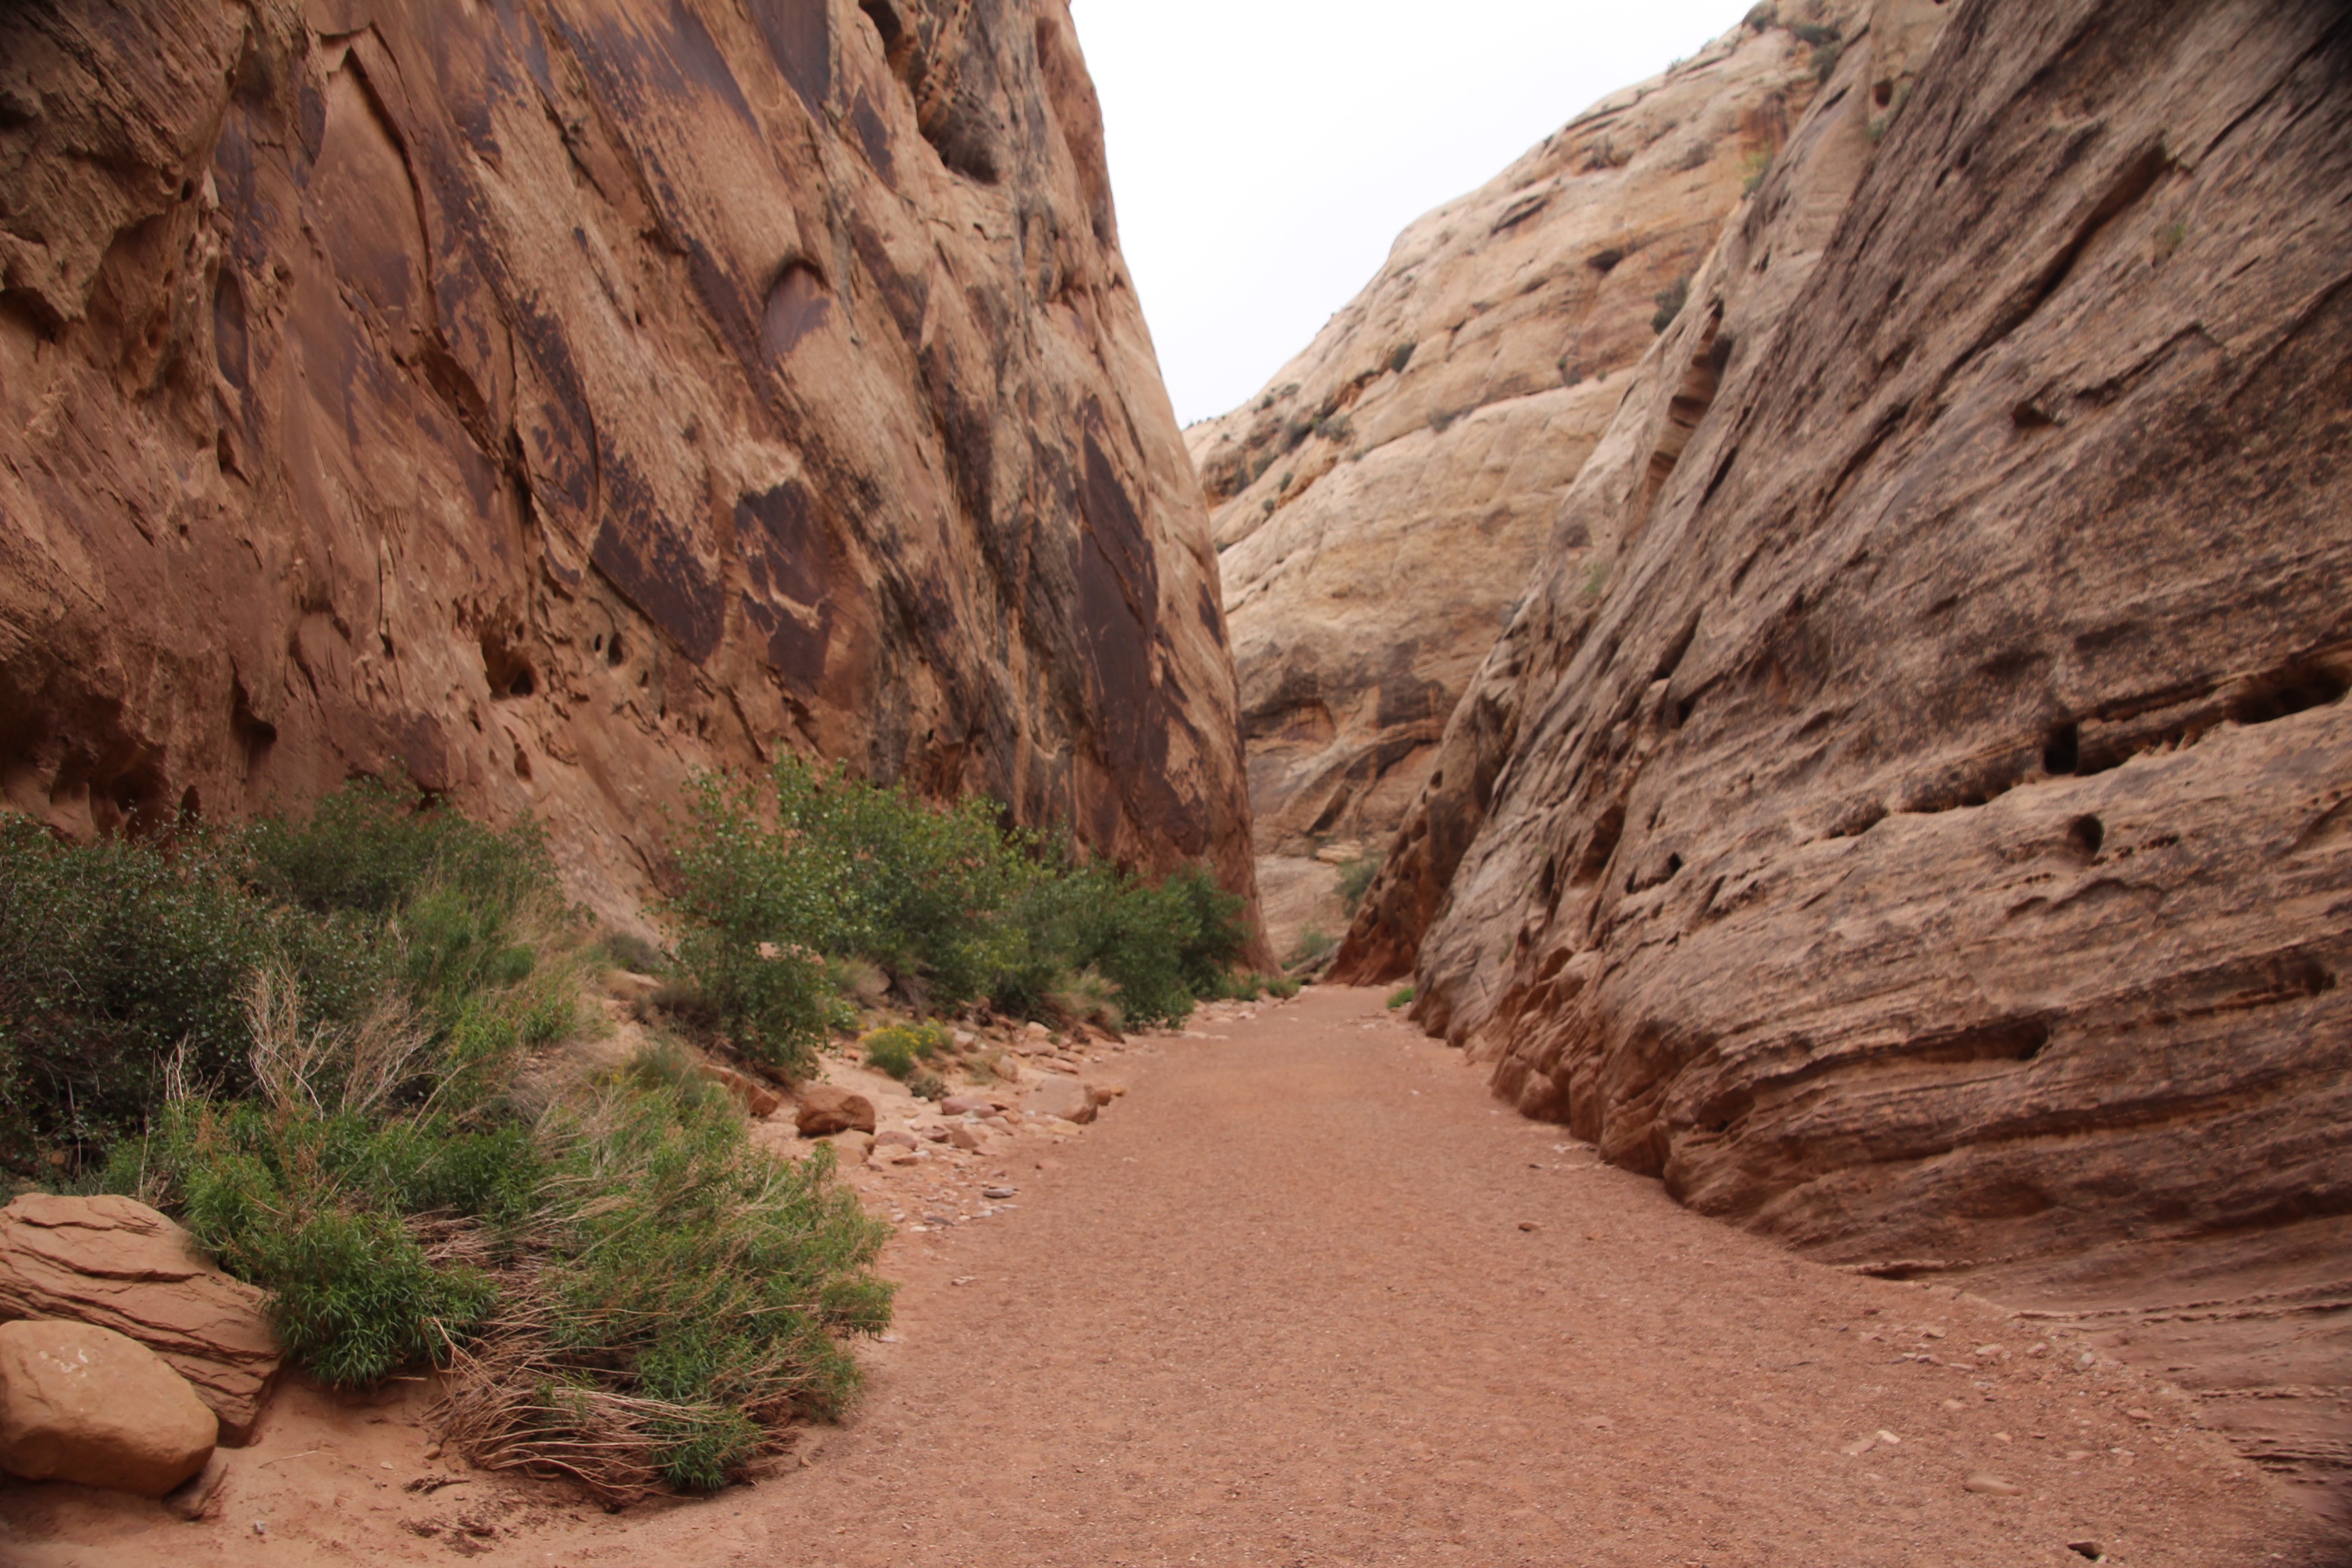
landscape, nature, pathway, outdoor, rock, wilderness, trail, desert, sandstone, valley, land, walkway, formation, cliff, wild, environment, arch, scenic, natural, scenery, soil, canyon, terrain, geology, utah, badlands, plateau, corridor, wadi, landform, natural environment, geographical feature